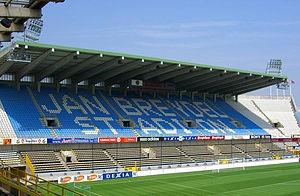
Le derby de Bruges est une rencontre de football opposant le Cercle Bruges et le FC Bruges, les deux principales équipes de la ville de Bruges. Il s'agit de l'une des rivalités les plus intenses de Belgique.
Le stade Jan Breydel est le stade du FC Bruges et du Cercle Bruges KSV. Construit en 1974-1975, sa capacité est de 29 042 places. Il porte le nom de Jan Breydel, un héros des Matines brugeoises.
Cet article présente une liste des principaux stades de football en Belgique, classé par capacité. La liste ne comprend que les stades ayant une capacité d'au moins 10 000 places.
Il s'agit de la 11ᵉ édition du Championnat d'Europe de football qui se tient tous les quatre ans et est organisé par l'UEFA.